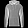
Label: Pullover